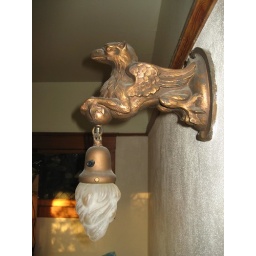
One of the two wall light fixtures in my room. They're replicas of the original house fixtures that my landlord had made.